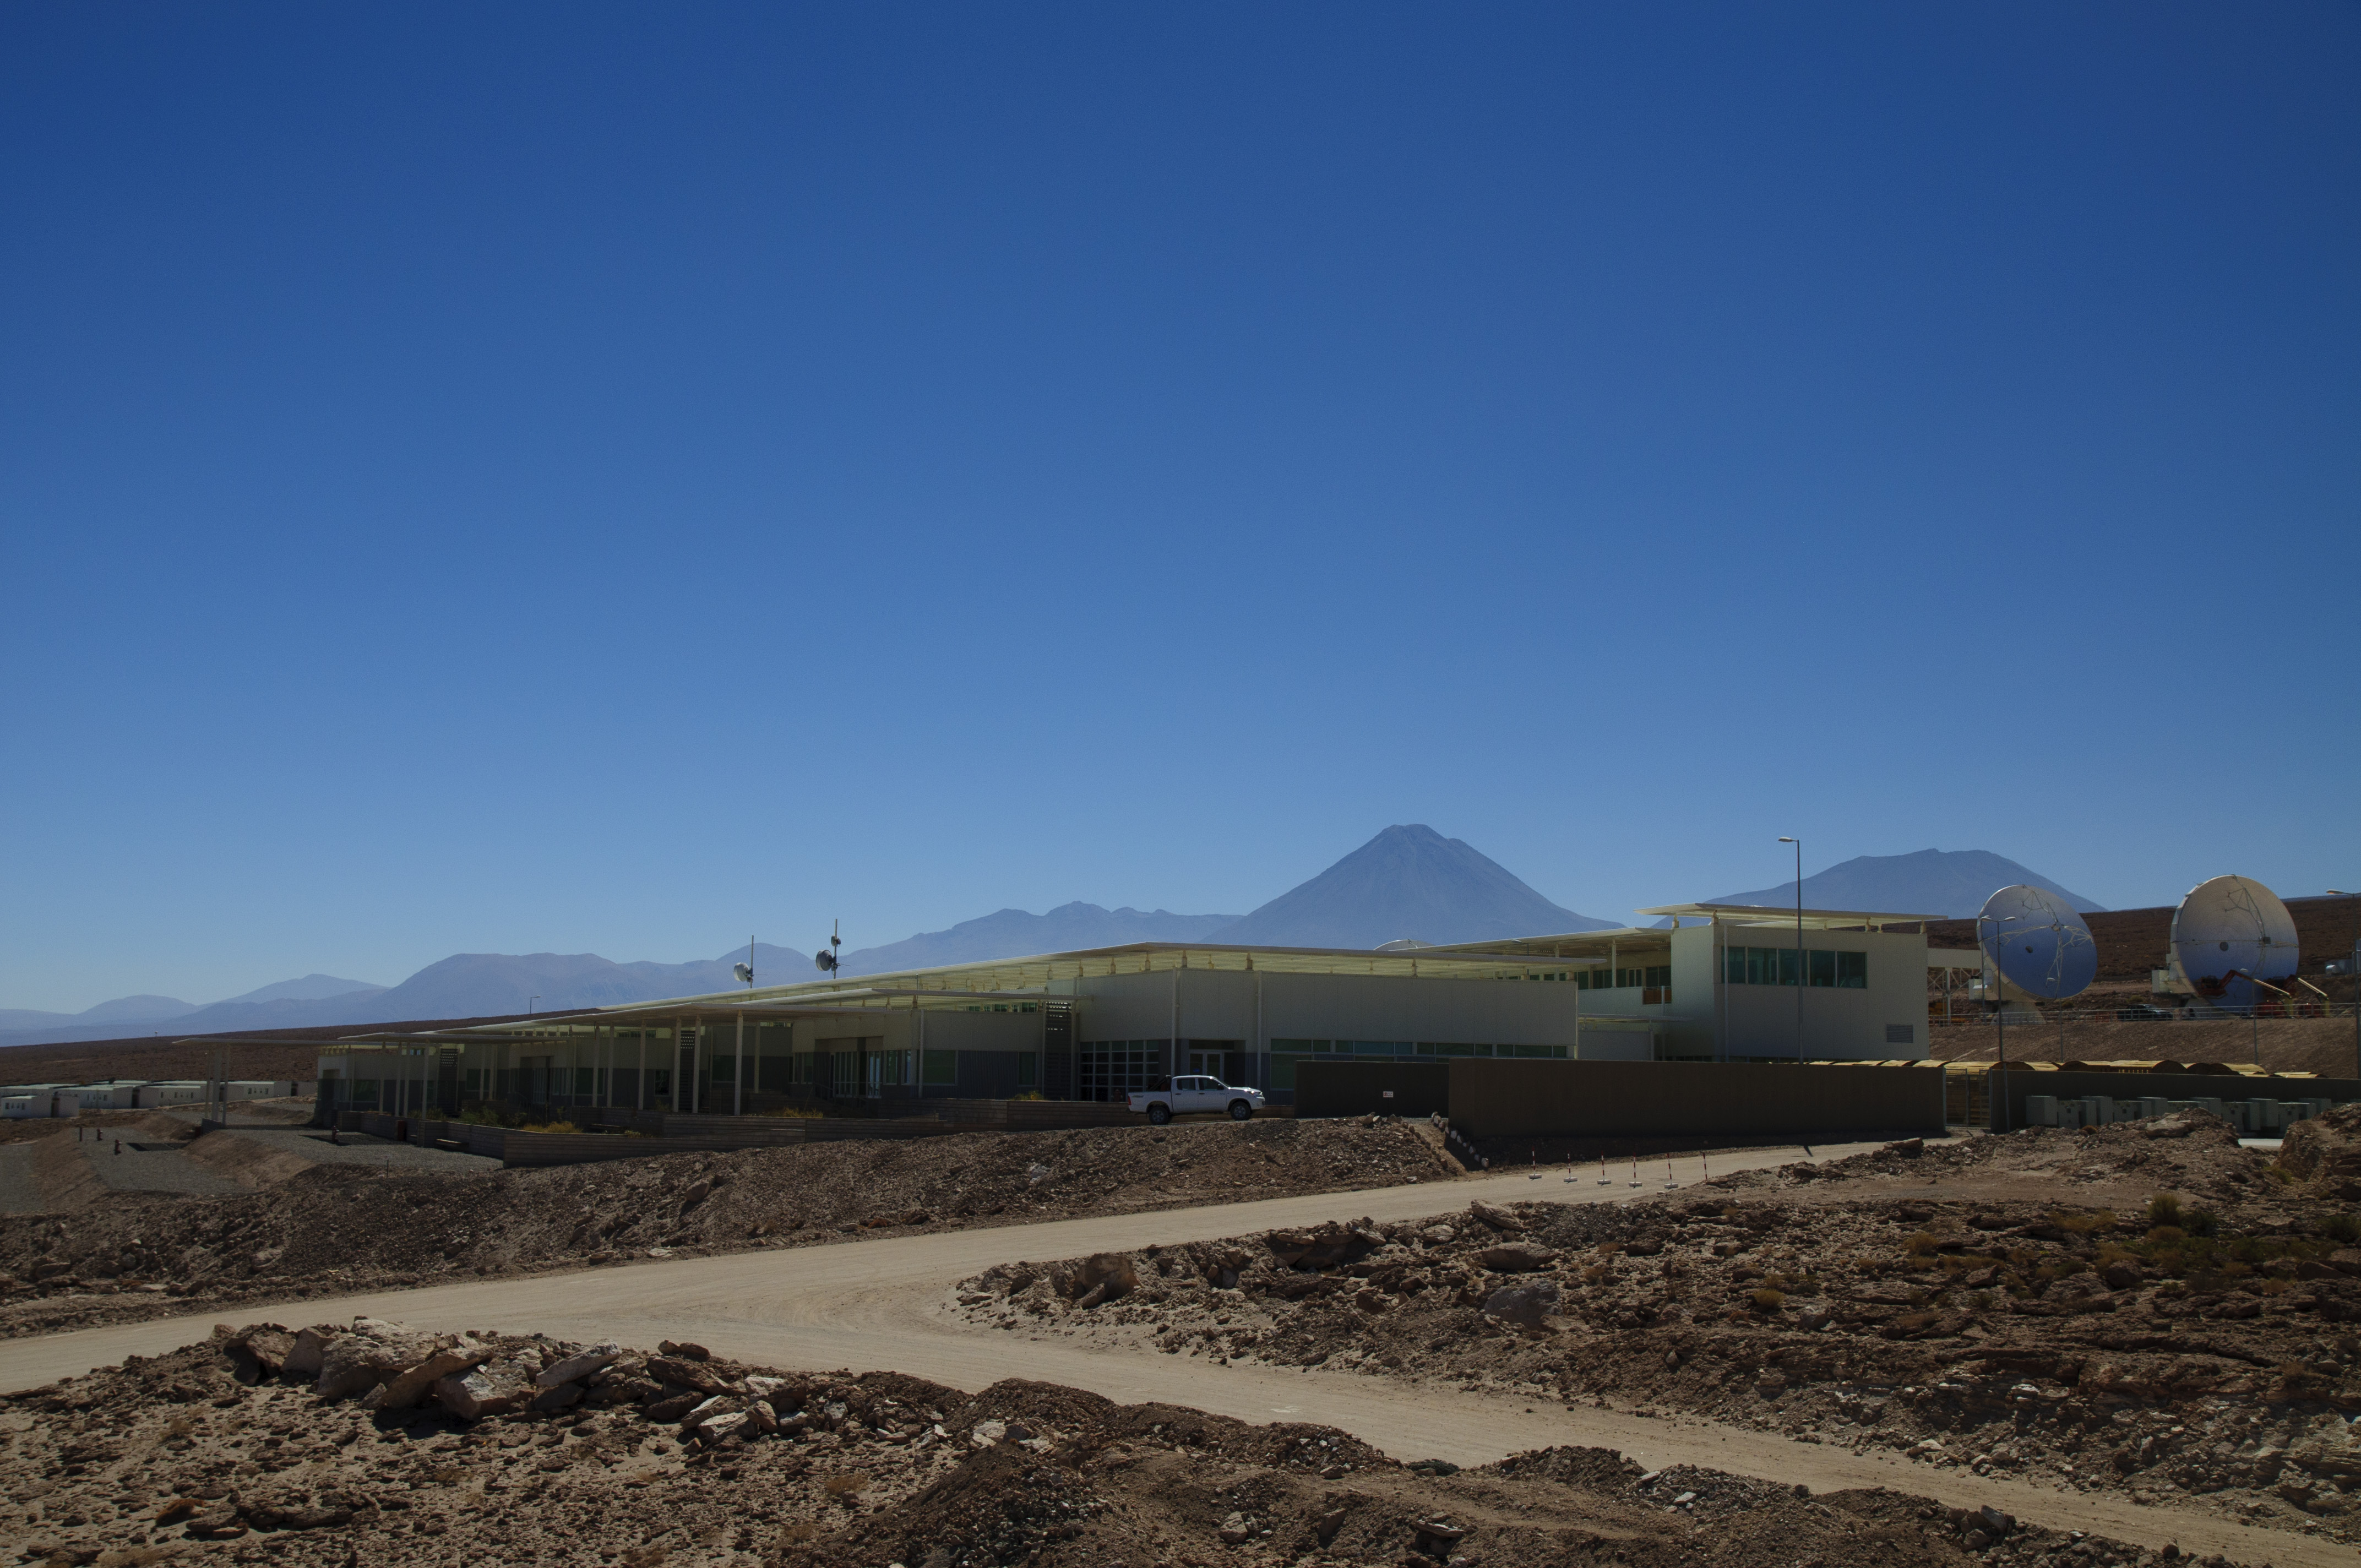
landscape, sea, coast, horizon, desert, soil, nikon, plain, chile, plateau, eso, sanpedrodeatacama, d300, osf, natural environment